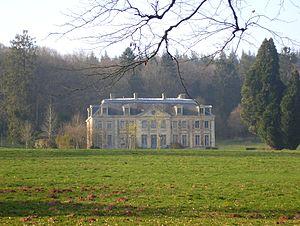
Les Monts d'Aunay est une commune française située dans le département du Calvados en région Normandie, peuplée de 4 669 habitants. Elle est créée le 1ᵉʳ janvier 2017 par la fusion de sept communes, sous le régime juridique des communes nouvelles. Les communes d'Aunay-sur-Odon, Bauquay, Campandré-Valcongrain, Danvou-la-Ferrière, Ondefontaine, Le Plessis-Grimoult et Roucamps deviennent des communes déléguées.
Danvou-la-Ferrière est une ancienne commune française, située dans le département du Calvados en région Normandie, devenue le 1ᵉʳ janvier 2017 une commune déléguée au sein de la commune nouvelle de Les Monts d'Aunay.